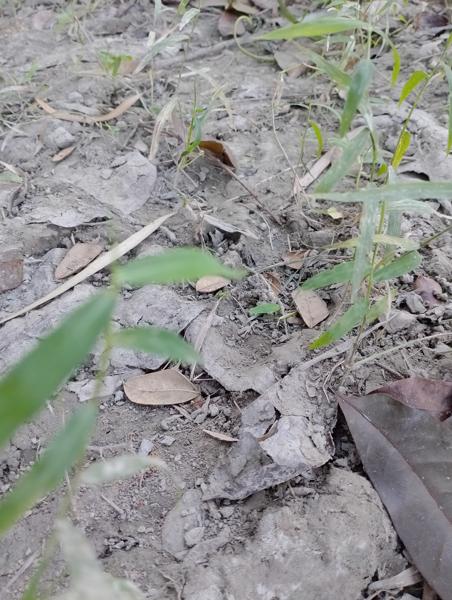
Weed species: Panicum repens